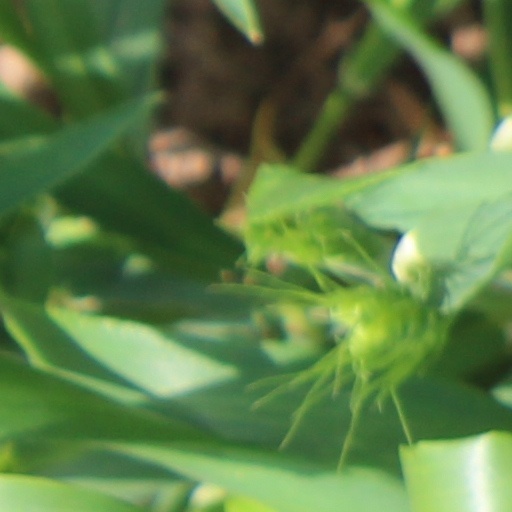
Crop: wheat